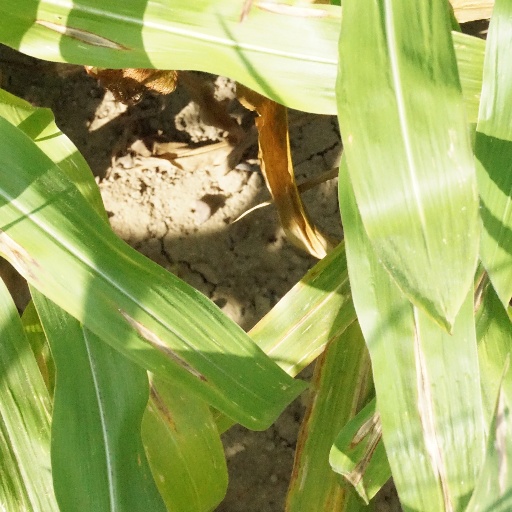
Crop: maize; corn